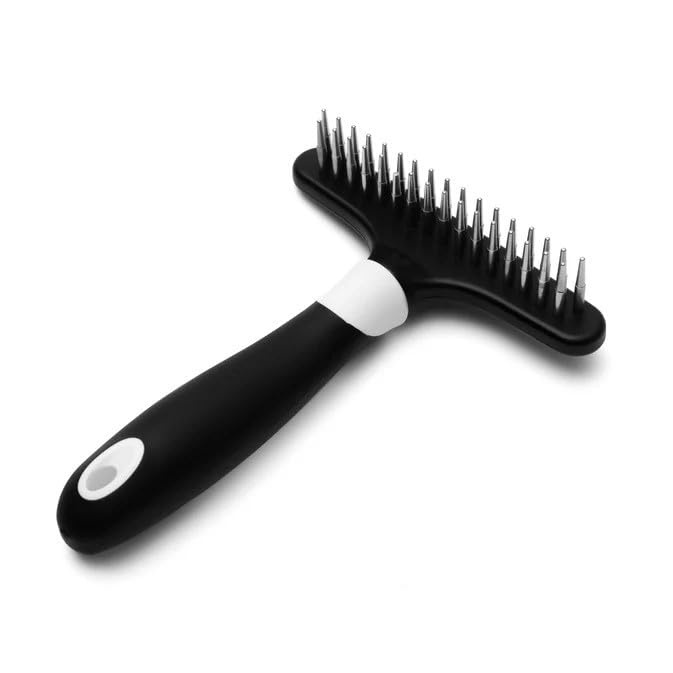
Fuller Brush Undercoat Pet Rake - 33 Sturdy Tapered Steel Pins Inset into Polypropylene Head - Ergonomically Designed Rubberized Handle - Reduce Tangles, Remove Loose Undercoat for Shed-Free Groom
Brand: FullerBrush
About This Undercoat Pet Rake: Expertly crafted with 33 sturdy tapered steel pins inset into a durable polypropylene head to provide long-term, reliable use, Fuller’s Undercoat Pet Rake is a great tool for grooming all dogs and cats. Steel Pins: The Fuller Pet Rake is ideal for undercoats and longer hair – featuring widely spaced, round-ended steel pins positioned into a polypropylene shank to reduce tangles, remove loose undercoat for a shed-free groom, and deliver a shiny, healthy coat. Ease of Use: Featuring an ergonomically designed, rubberized sturdy handle to provide an easy grip for comfort and control, this Undercoat Pet Rake from Fuller Brush is much easier to hold than a straight comb when grooming your pet. Fuller Pet Care: Use Fuller’s Undercoat Pet Rake for periodic all-over raking or to touch up problem areas to reduce the occurrence of tangles. Raking is also a great way to improve the shedding of a pet’s winter or summer coat. Trusted Brand: Fuller Brush has offered high-quality products that are designed to work and built to last since 1906. Whether you're looking for cleaning supplies and tools, or pet care brushes and foaming pet shampoo, Fuller is a brand you can trust! Overview Brand : Fuller Brush Color : White/Black Handle Material : Rubber Unit Count : 1.0 Count Item Weight : 0.13 Kilograms
Category: Animals & Pet Supplies > Pet Supplies > Pet Grooming Supplies > Pet Combs & Brushes > Groomers